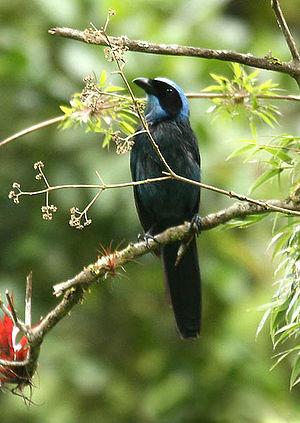
Le Geai superbe est une espèce d'oiseaux de la famille des Corvidae.